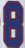
Number: 8